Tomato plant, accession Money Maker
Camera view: vertical (180 deg); turntable rotation: 240 degrees
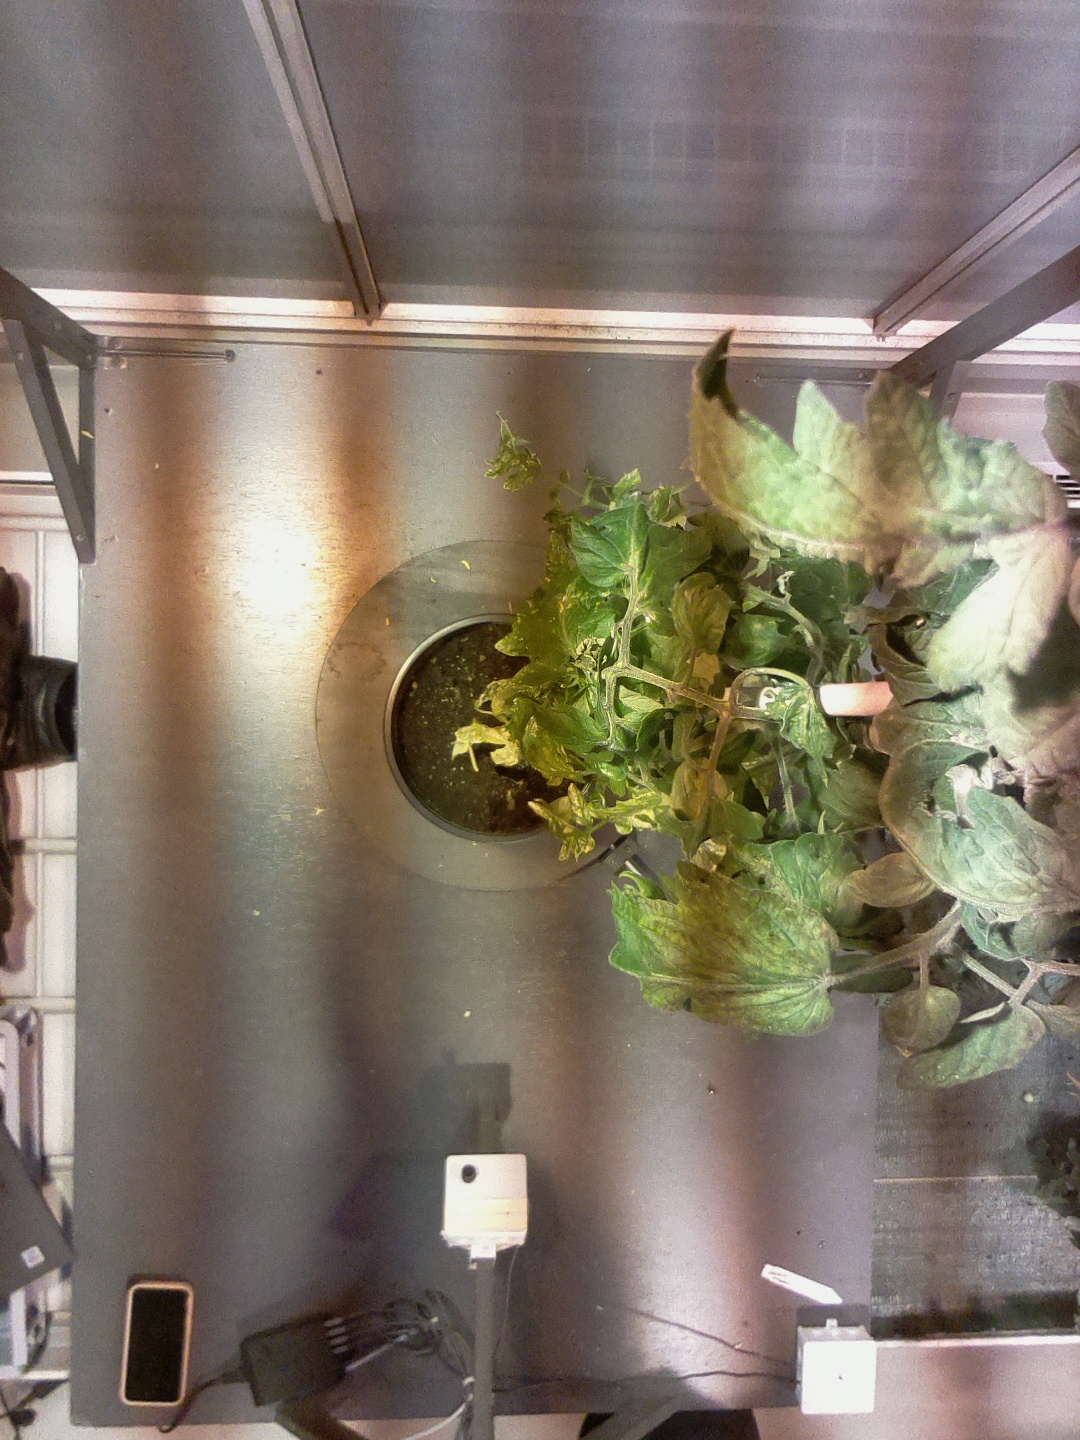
BBCH growth stage 73: 30%-40% of final fruit size